Germany in Autumn

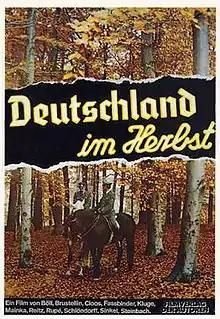
Theatrical release poster

Germany in Autumn is a 1978 West German anthology film about the period of 1977 known as the German Autumn, which was dominated by incidents of terrorism. The film is composed of contributions from different filmmakers, including Rainer Werner Fassbinder, Alexander Kluge, Edgar Reitz, Bernhard Sinkel, Alf Brustellin, Hans Peter Cloos, Katja Rupé, Peter Schubert and Volker Schlöndorff. It was entered into the 28th Berlin International Film Festival, where it won a Special Recognition award.